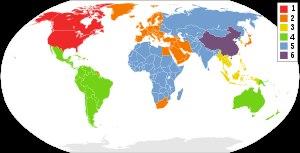
Le DVD, sigle de l'anglais Digital Versatile Disc, est un disque optique utilisé pour la sauvegarde et le stockage de données sous forme numérique. Créé en décembre 1995, il représente le format vidéo numérique le plus répandu dans le monde, successeur de la vidéocassette, du Laserdisc et du Video CD. Le format successeur du DVD Vidéo, adapté aux signaux TVHD, est le disque Blu-ray.
Un code de région ou code régional est une technique de gestion des droits numériques permettant aux studios de cinéma de maîtriser les aspects de la mise en vente d'un DVD, tels que le contenu, la date de sortie et le prix, selon la région. Les DVD peuvent être munis d'un code régional limitant la région du monde dans laquelle ils peuvent être lus.